Ashendene Press

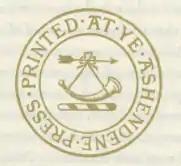
Watermark of the Hornby family crest used by the Ashendene Press

The Ashendene Press was a small private press founded by St John Hornby (1867–1946). It operated from 1895 to 1915 in Chelsea, London and was revived after the war in 1920. The press closed in 1935. Its peers included the Kelmscott Press and the Doves Press. Hornby became friends with William Morris and Emery Walker, who helped inspire his work. These three presses were part of a "revival of fine printing" that focused on treating bookmaking as fine art. The Ashendene Press was famous for producing high-quality works by Dante. Ashendene books had excellent bindings and focused more on pleasure than reform than the other private presses of the time, though one review claims that the Ashendene Press was the most successful private press in recapturing the essence of fifteenth-century printing. Ashendene books were carefully printed with large margins, and despite their lack of extravagant decoration, they were considered spectacular works of art. Two original typefaces were created for the Ashendene Press: Subiaco and Ptolemy. They were known for handwritten, colored initials by Graily Hewitt. The press' main customers were book collectors who paid for a subscription for Ashendene books.